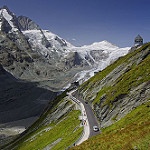
Scene: Outdoor